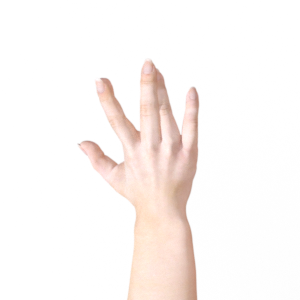
Label: paper